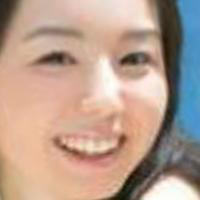
Age group: age 11-20